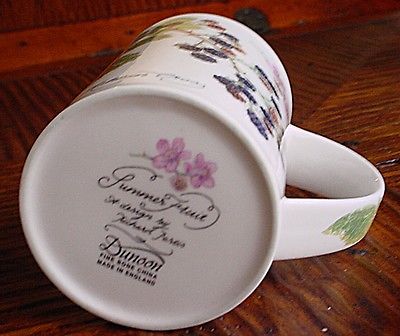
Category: mug